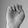
ASL letter: E